St Paul's School, London

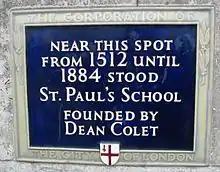
City of London blue plaque on the original site of the school

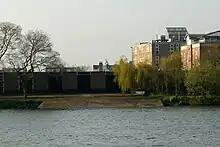
View from Hammersmith of St. Paul's current site in Barnes

The original school, which stood in St Paul's Churchyard, was destroyed with the Cathedral in the Great Fire of London in 1666.